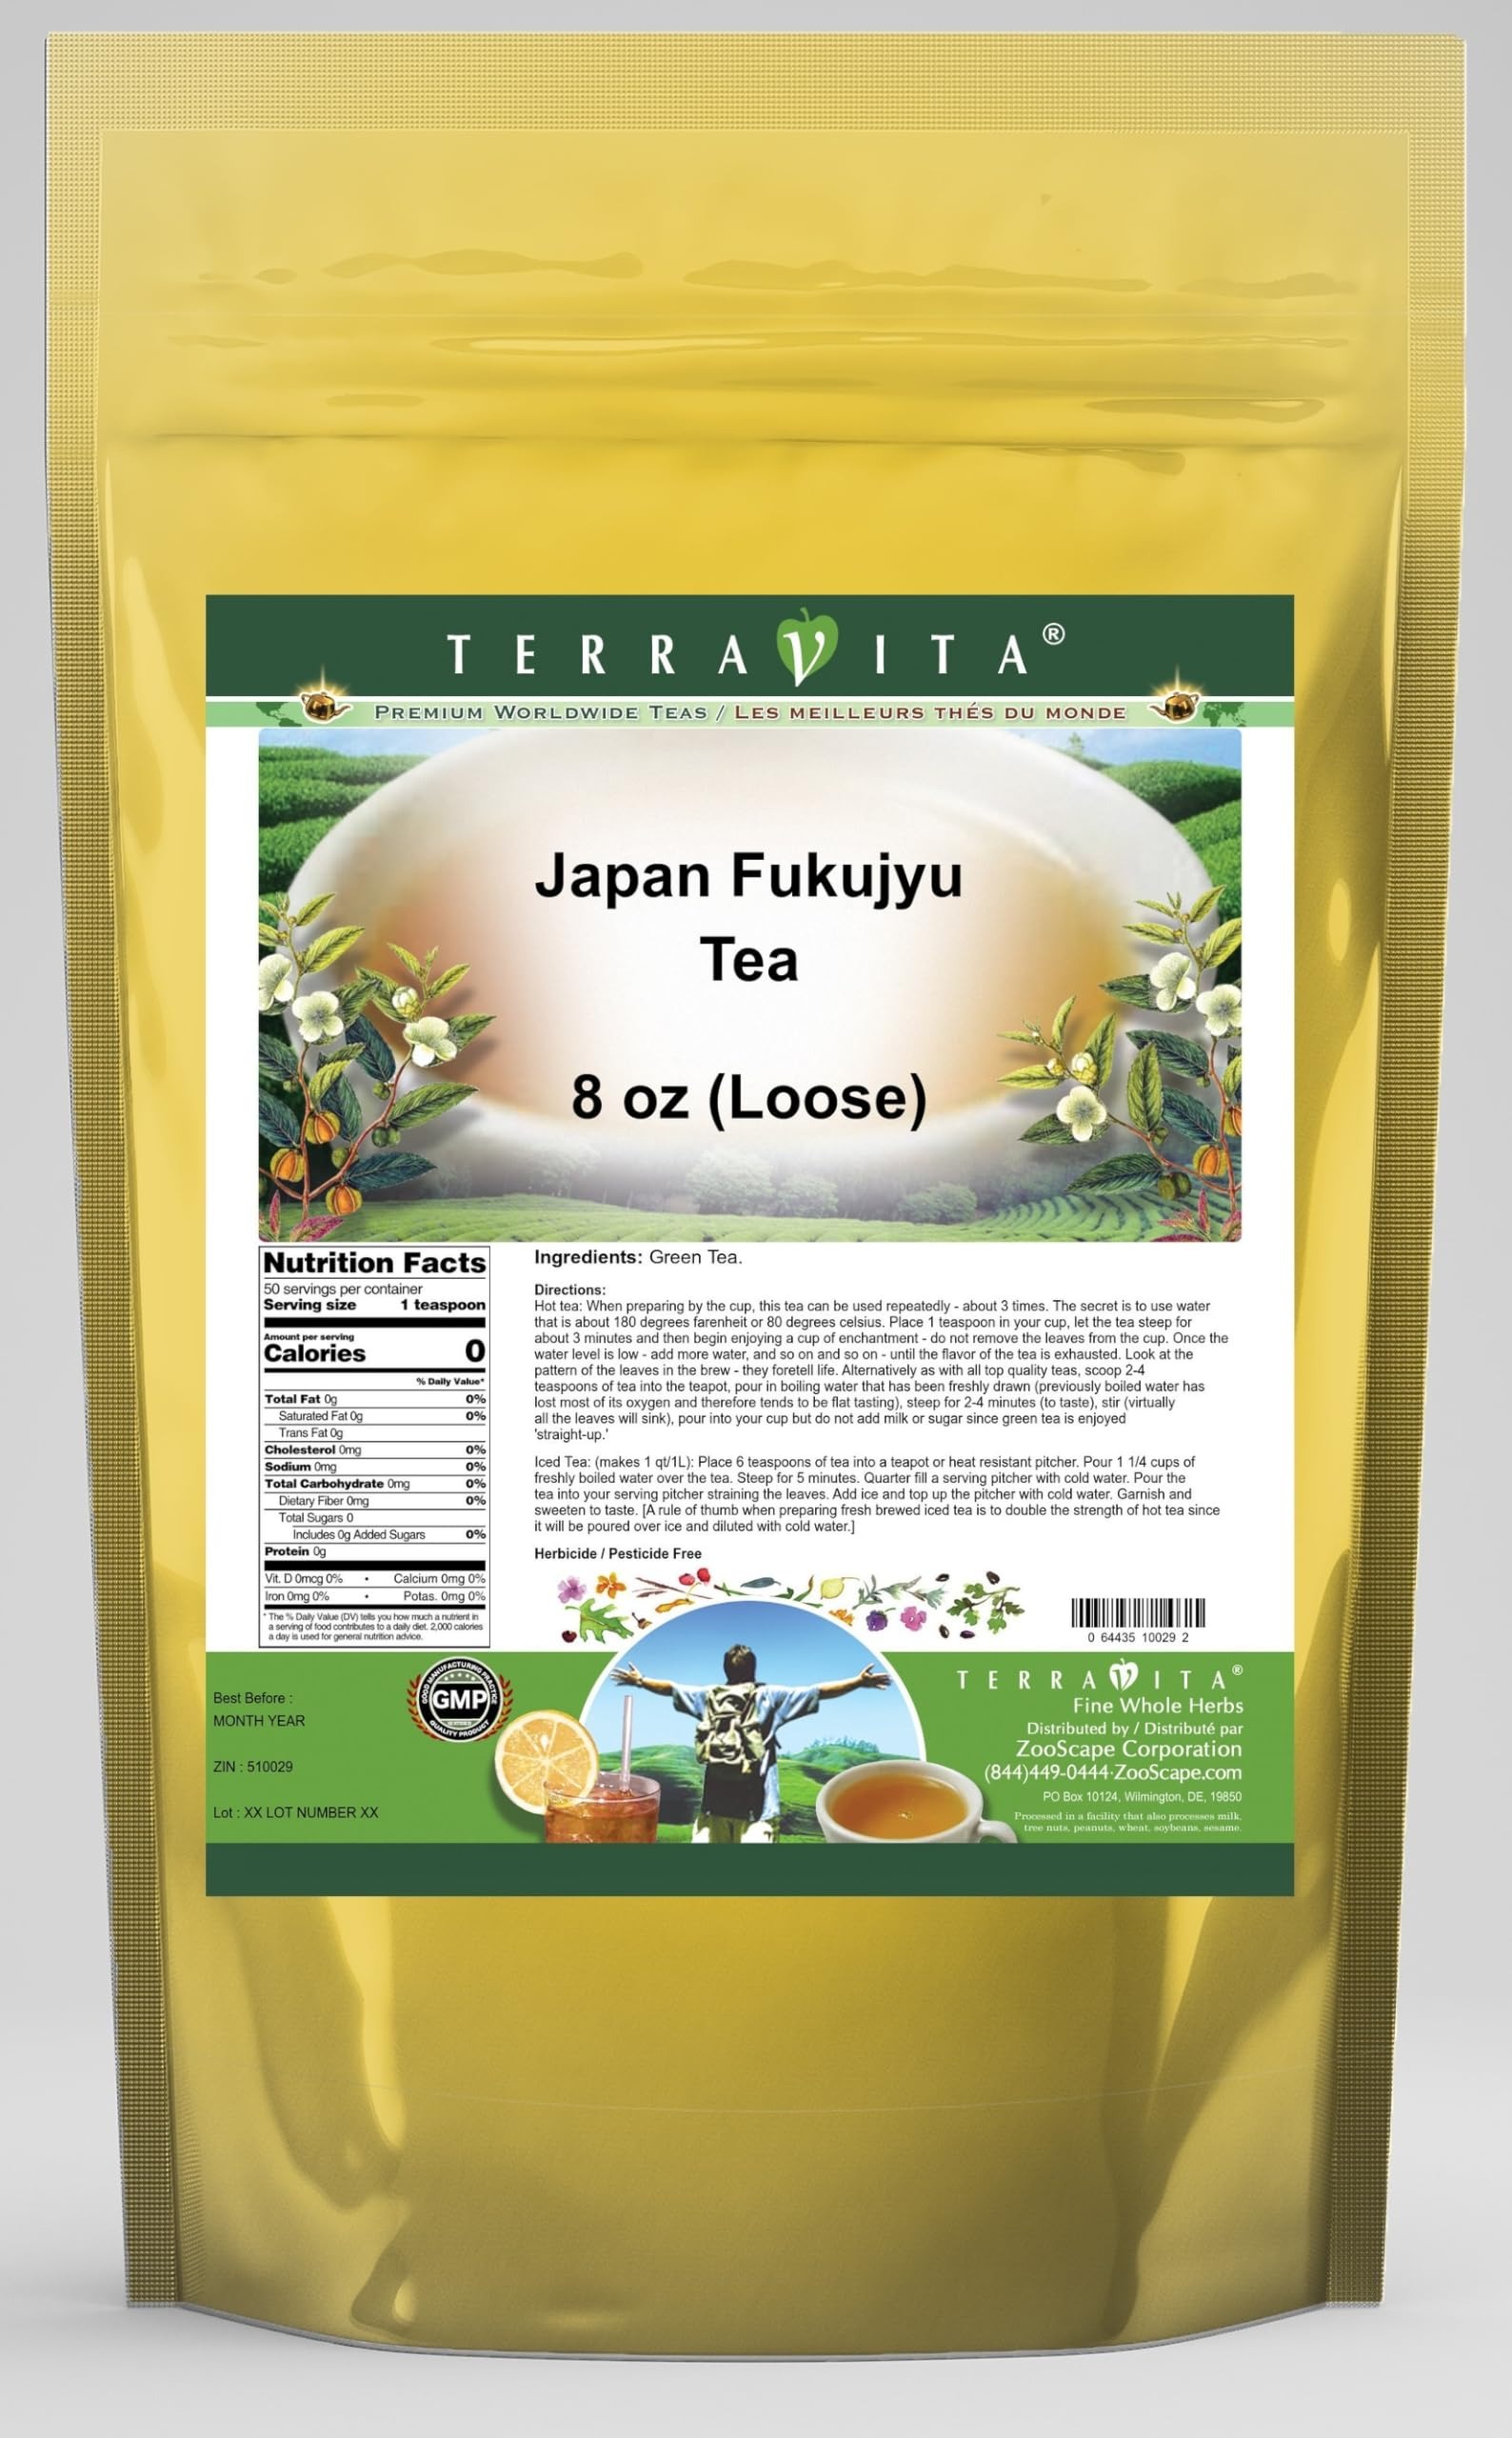
Item Name: Japan Fukujyu Tea (Loose) (8 oz, ZIN: 510029) - 3 Pack
Bullet Point 1: Japan Fukujyu Tea (Loose) (8 oz, ZIN: 510029)
Bullet Point 2: No fillers.
Bullet Point 3: Manufacturer: TerraVita
Bullet Point 4: Size: 8 oz
Bullet Point 5: Loose Leaf Herbal Tea - Packed in a convenient upright pouch!
Product Description: Japan Fukujyu Tea (Loose) (8 oz, ZIN: 510029)<BR><BR>Packaged in the United States in a GMP certified facility (Good Manufacturing Practice).<BR><BR>No fillers.<BR><BR>Manufacturer: TerraVita<BR><BR>Size: 8 oz<BR><BR>Loose Leaf Herbal Tea - Packed in a convenient upright pouch!<BR><BR>Ingredients: Green Tea
Value: 24.0
Unit: Ounce

Price: 179.98